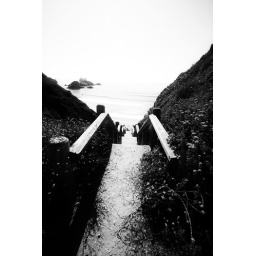
sand dollar beach in big sur california